Soheil Nasseri

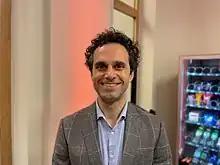
Soheil Nasseri, 2023

Nasseri has premiered over two dozen works by contemporary composers since 2001. Notably, he performed the world premiere of Kaikhosru Shapurji Sorabji's Sonata No. 0 (1917) at Carnegie Hall in 2002, and made the first commercial recording of it.